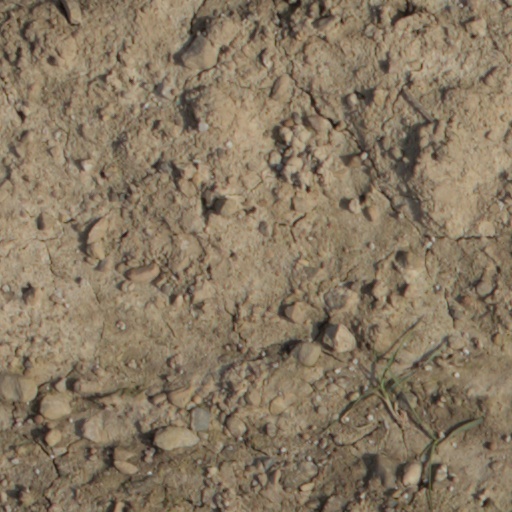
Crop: wheat